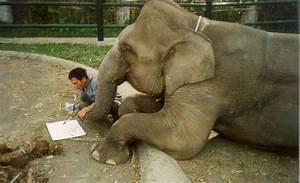
elephant